Epping (UK Parliament constituency)

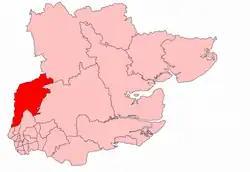
Epping in Essex, boundaries 1945-50

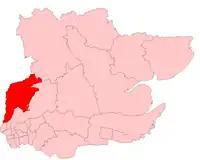
Epping in Essex 1955-74

"The House of Commons (Redistribution of Seats) Act 1944 set up Boundaries Commissions to carry out periodic reviews of the distribution of parliamentary constituencies. It also authorised an initial review to subdivide abnormally large constituencies in time for the 1945 election. This was implemented by the Redistribution of Seats Order 1945 under which Epping was divided into two constituencies. As a consequence, the new Parliamentary Borough of Woodford was formed from the Municipal Borough of Wanstead and Woodford (created from amalgamating the two separate Urban Districts) and the Urban District of Chigwell (previously a parish in the Rural District of Epping which had also absorbed the former Urban Districts of Buckhurst Hill and Loughton)."